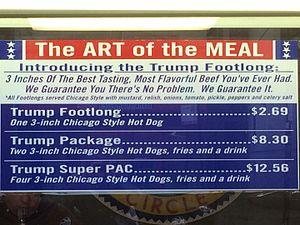
The Wieners Circle est un vendeur de hot-dogs à emporter de la ville de Chicago, dans l'Illinois. L'enseigne est célèbre et emblématique de la ville de Chicago à plus d'un titre : Si un certain nombre de guides touristiques et de magazines vantent ses préparations, dont son typique hot-dog de Chicago, ses hamburgers et ses frites au cheddar fondu, le lieu semble également célèbre pour l'ambiance qui y règne les soirs et nuits de week-end, et notamment les rapports et le langage imagé qui semblent être d'usage entre les employés du magasins et les clients, ces derniers étant fréquemment, en ces heures nocturnes, sous l'effet de l'alcool.